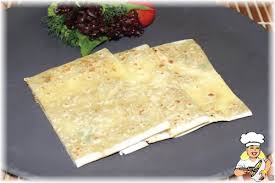
Yemek: gozleme